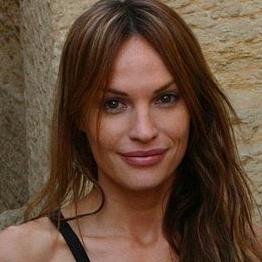
Age: 30